California Polytechnic State University Mustang Band

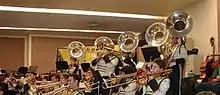

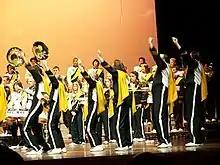

During football season, the Mustang Band typically fields around 200 members. In 2013, the band became the largest it has ever been with approximately 215 members. The marching season starts off each year with an annual band camp where each member learns the techniques of marching, such as the traditional High-Step for the Pre-Game run-on and the glide step used during regular marching. The rest of the band's marching season relies on Tuesday and Thursday rehearsals from 3:10-5:30 pm and some extra weekend rehearsals to perfect their shows.